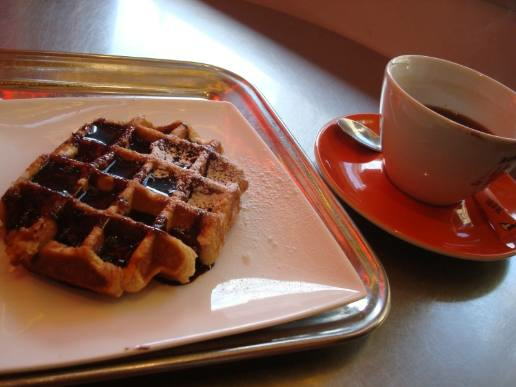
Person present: No